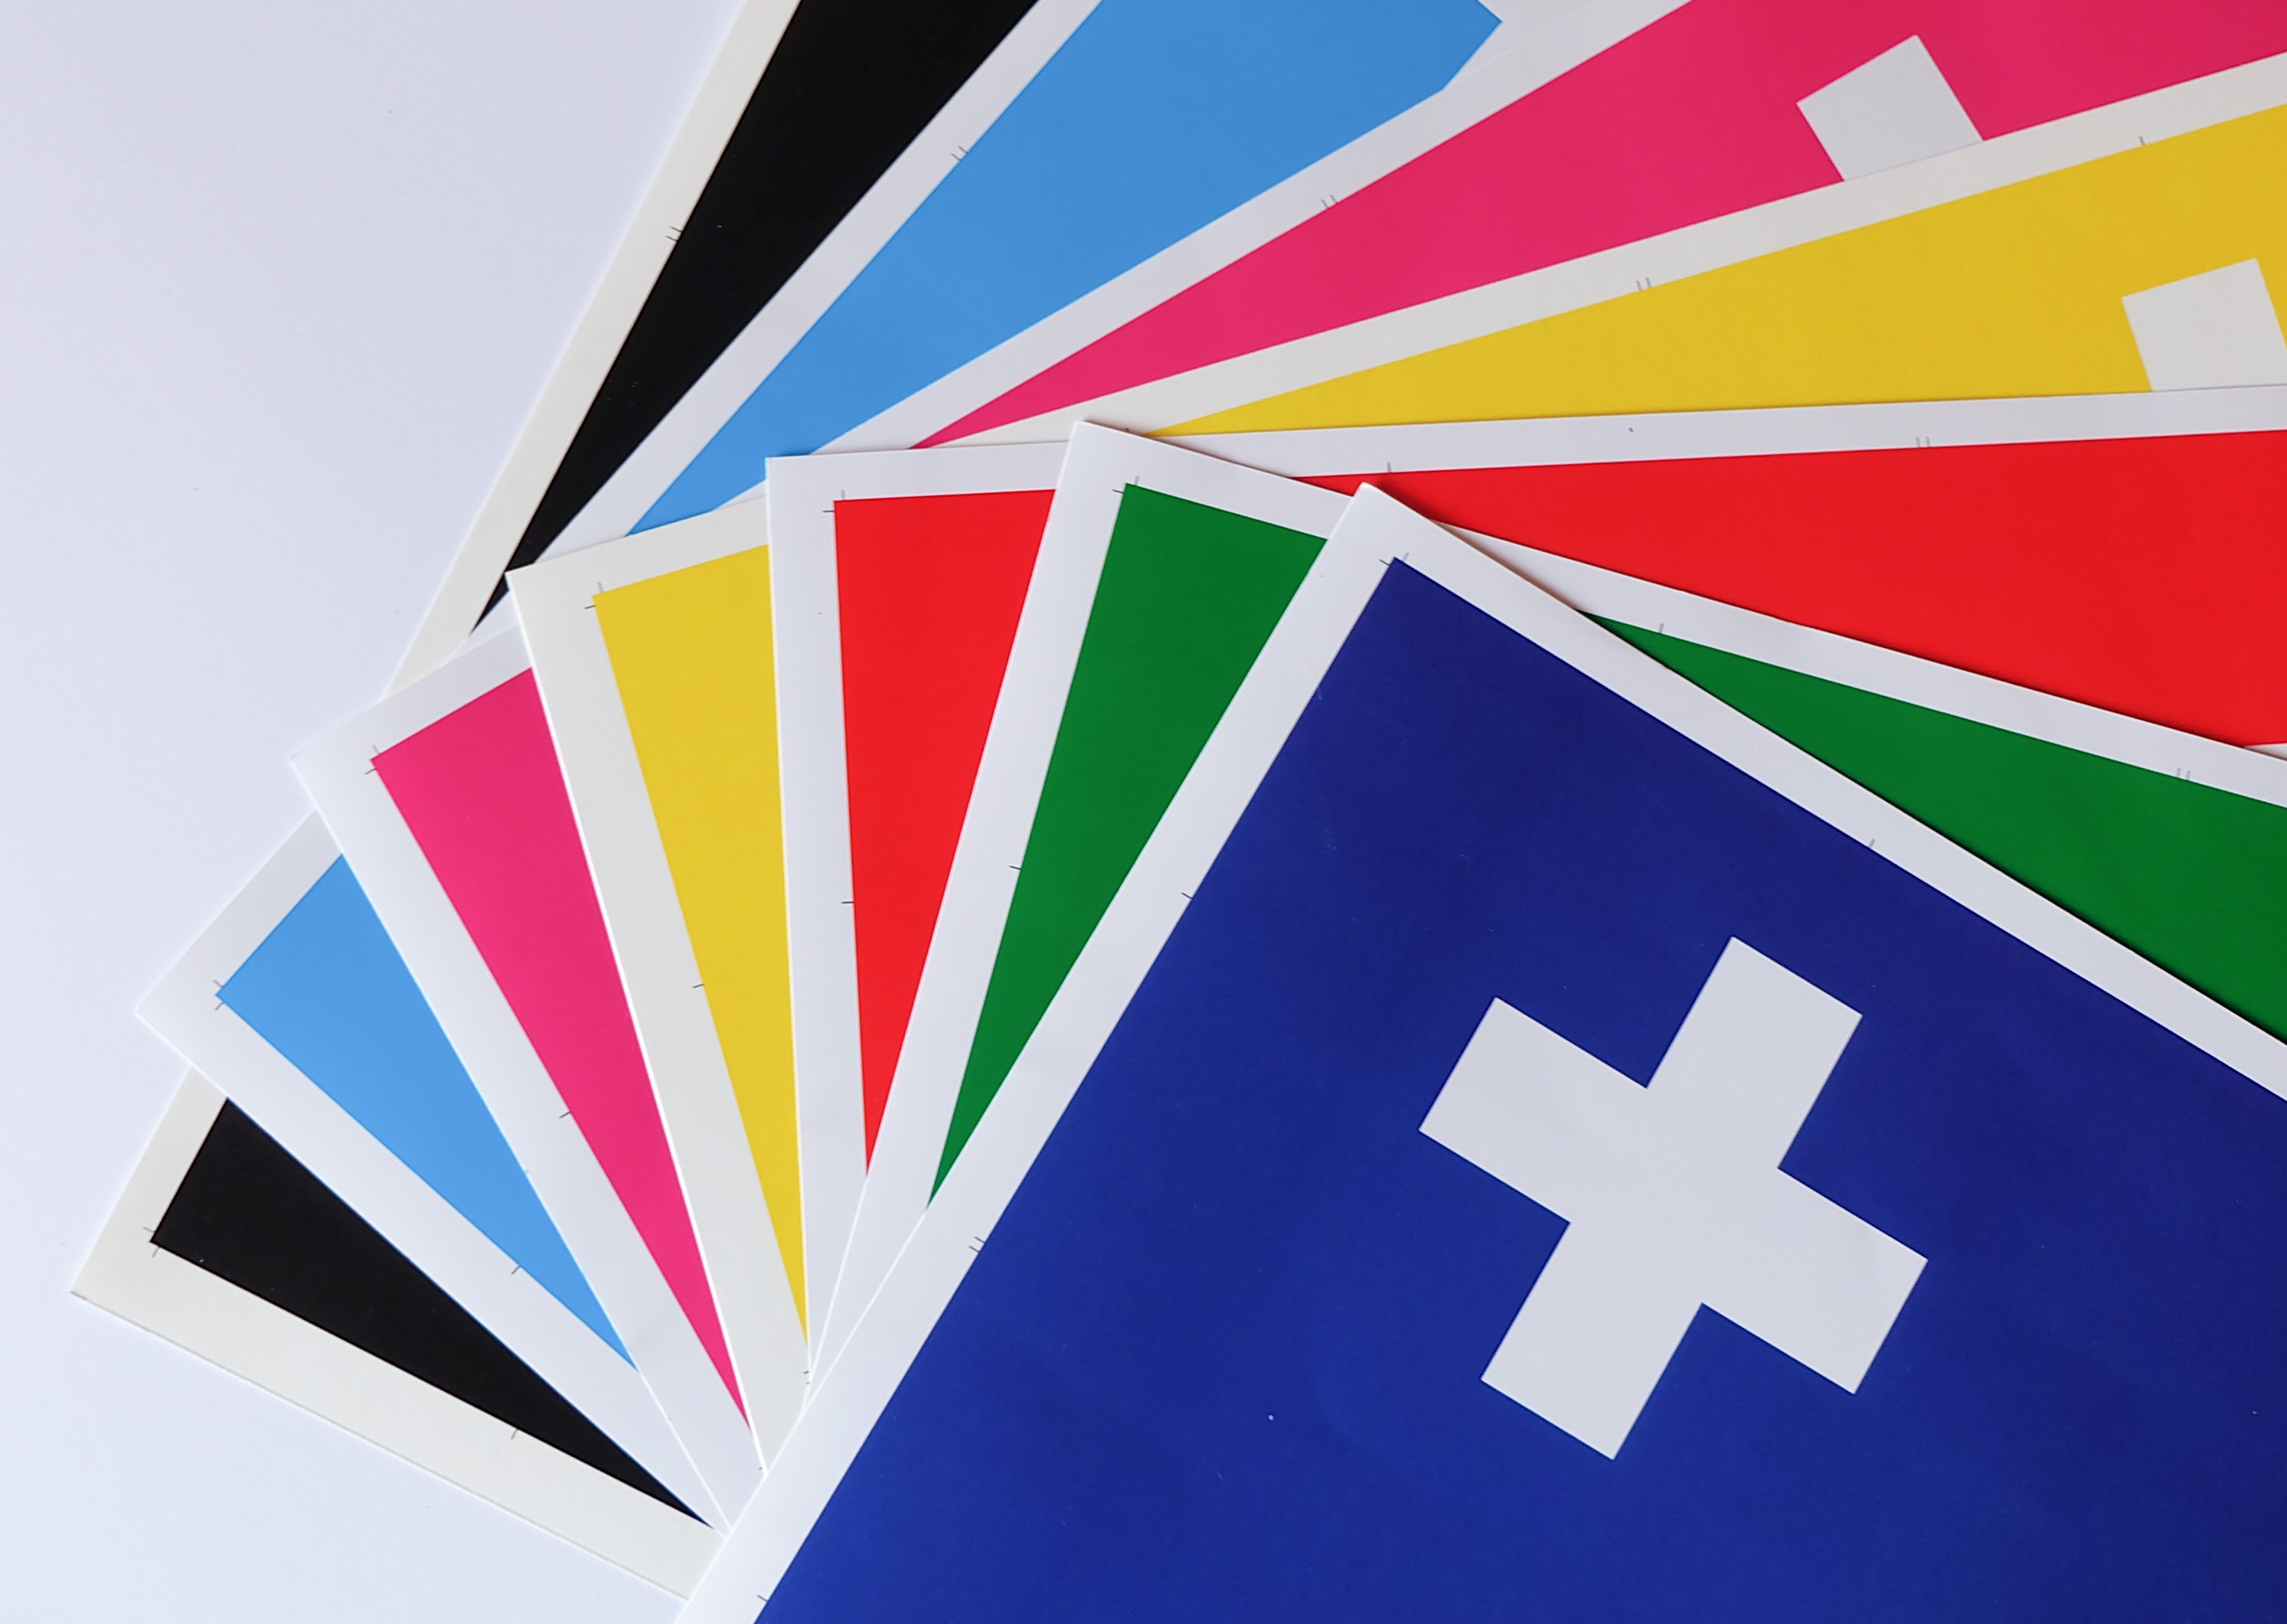
line, print, typography, color, banner, flag, paint, colorful, signage, brand, font, illustration, triangle, shape, multi color, traffic sign, graphic design, many colors